Banff, Alberta

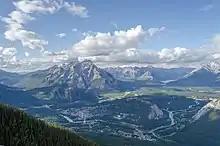
View from the summit of Sulphur Mountain, showing Banff and the surrounding areas

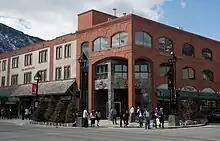
King Edward Hotel

Banff was first settled in the 1880s after the transcontinental railway was built through the Bow Valley. In 1883, three Canadian Pacific Railway workers stumbled upon a series of natural hot springs on the side of Sulphur Mountain. In 1885, Canada established a federal reserve of around the Cave and Basin hot springs and began promoting the area as an international resort and spa as a way to support the new railway. In 1887, the reserve area was increased to and named "Rocky Mountain Park". This was the beginning of Canada's National Park system.